Patricia Larqué

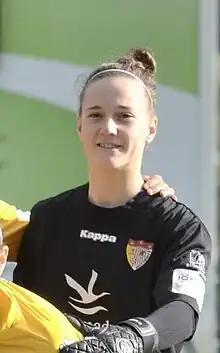

Patricia Larqué Juste (born 2 May 1992) is a Spanish footballer who plays as a goalkeeper for Atlético Madrid currently playing in Liga F.